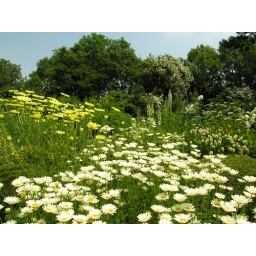
Border in yellow / white